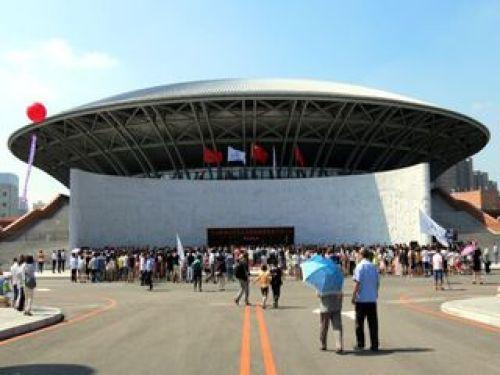
地标名称：东北师范大学东北民族民俗博物馆(新城大街)
所在城市：长春市·二道区